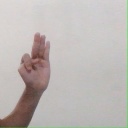
अक्षर: भ